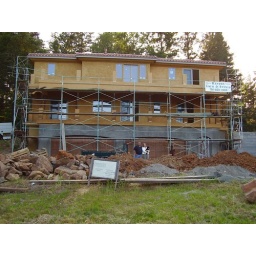
This is the front of the house facing the main street with Sue and Jess in the front.5/6/06